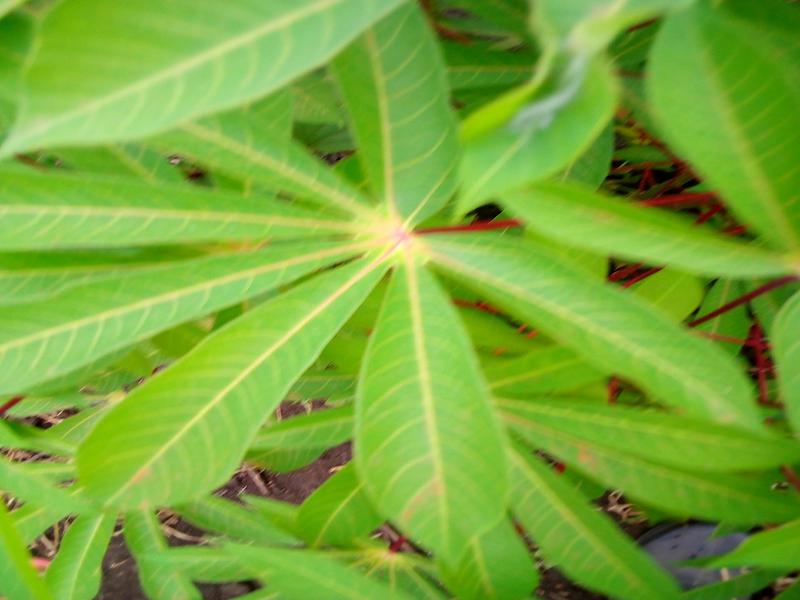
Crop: cassava
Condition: healthy